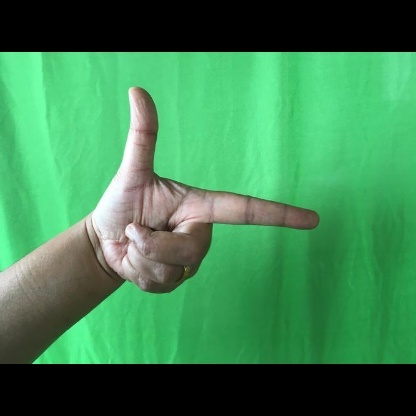
Mudra: Chandrakala